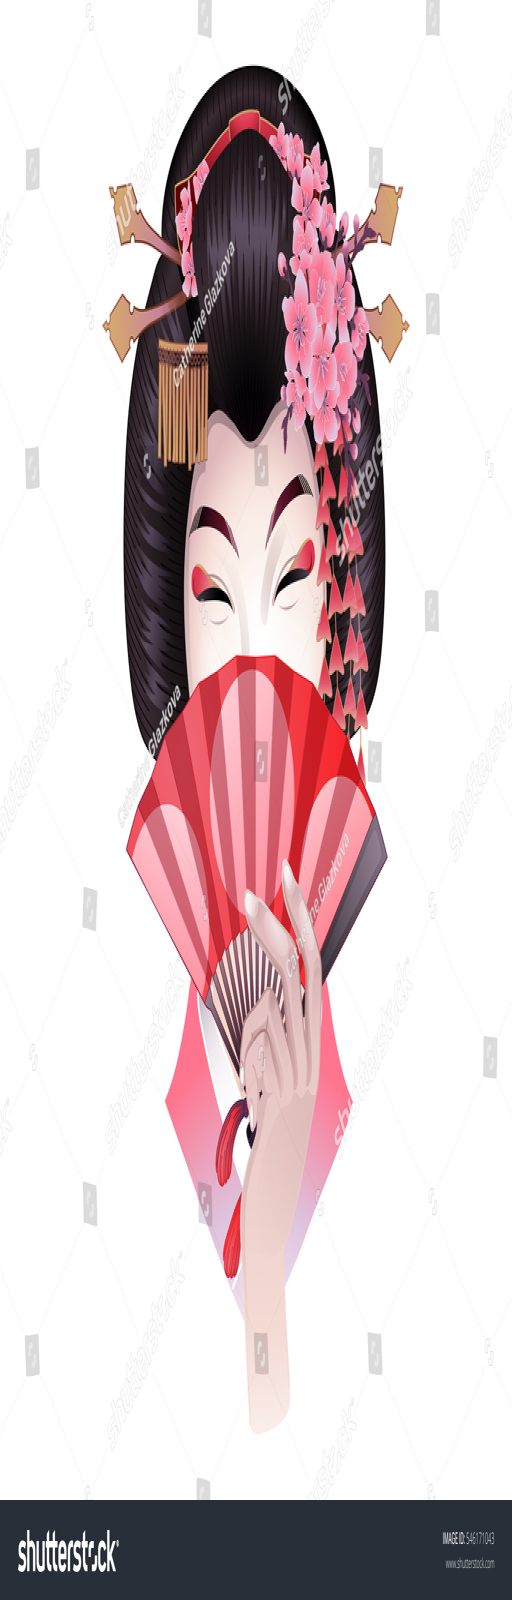
cute girl hiding her face under the red fan .